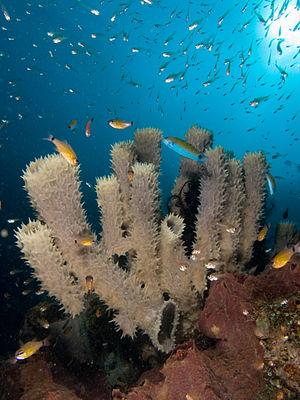
La microphagie suspensivore est un mode d'alimentation qui consiste à se nourrir d'organismes de très petite taille ou de particules organiques alimentaires en les filtrant du milieu aquatique dans lesquelles ils sont en suspension.
Callyspongia est un genre d'éponges de la famille Callyspongiidae.